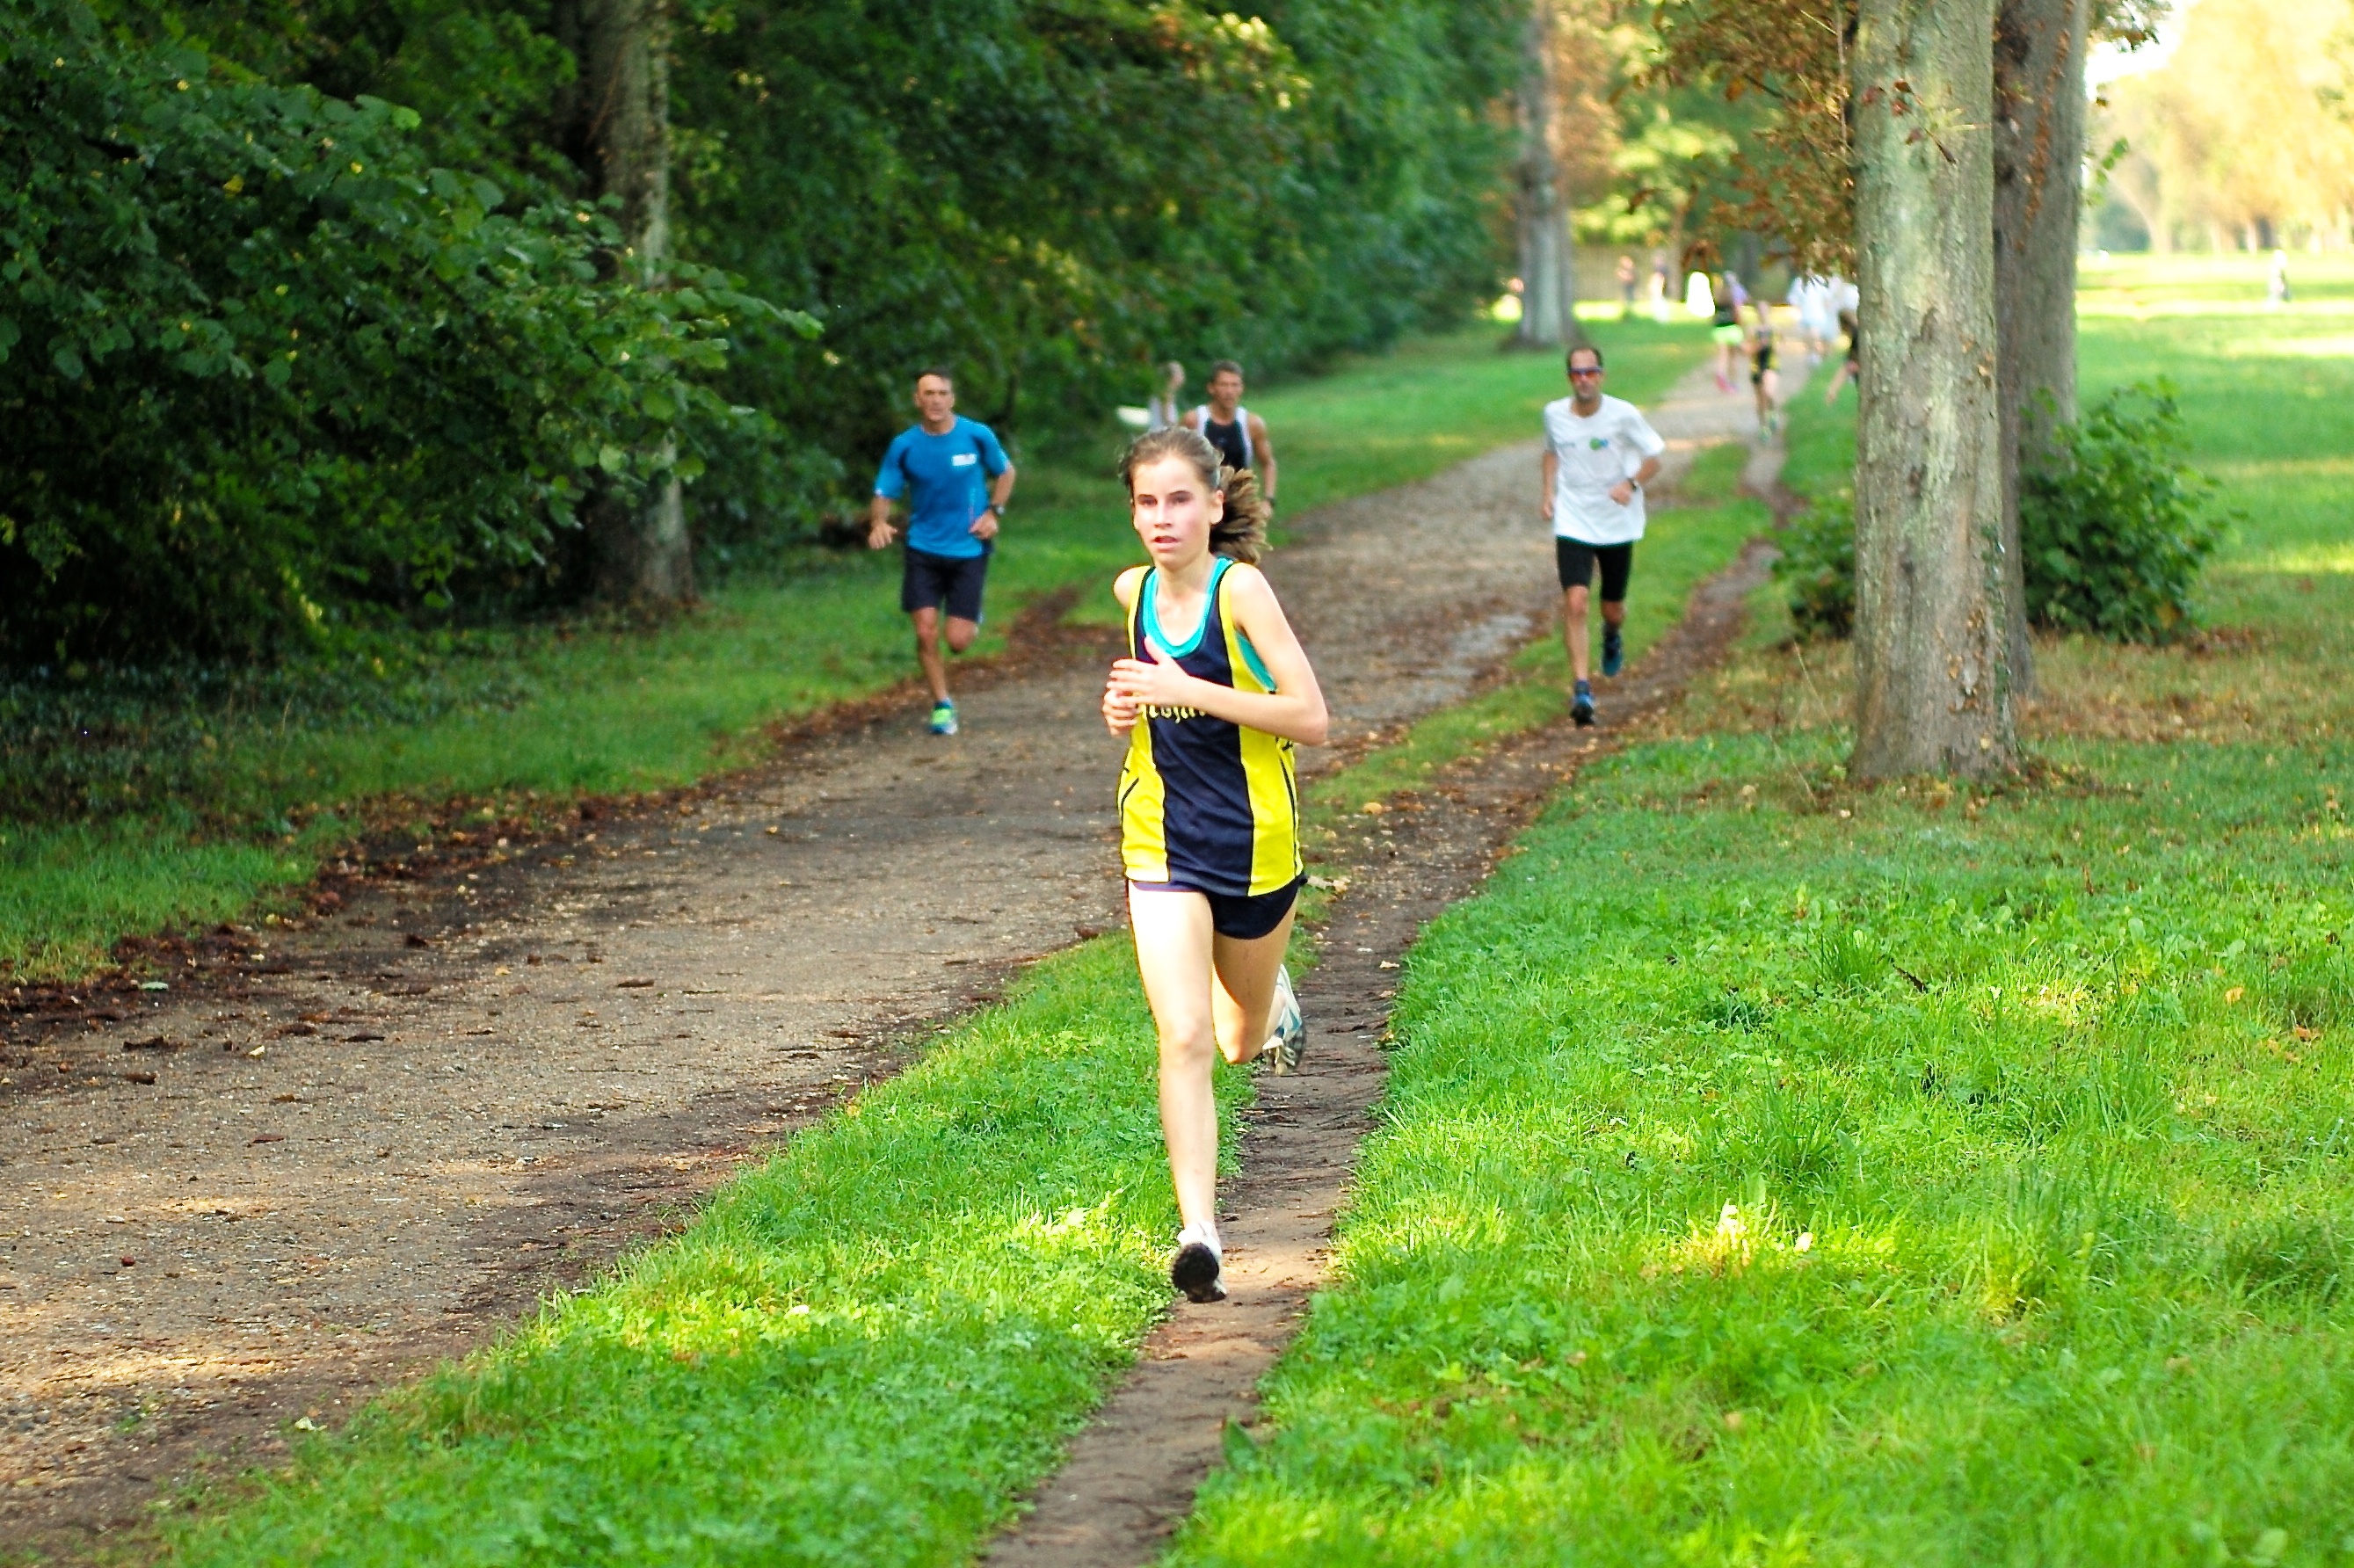
walking, person, cloud, trail, sport, meadow, running, run, paris, country, recreation, france, jogging, cross, race, competition, september, hague, girls, m, american, team, sports, boys, saint, parc, 50, school, runners, filter, nd, endurance, leica, 240, summilux, meet, xc, physical exercise, outdoor recreation, human action, endurance sports, ultramarathon, duathlon